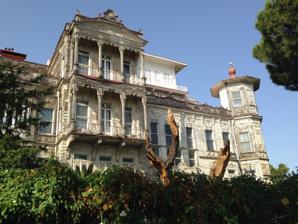
Building: Ragıp Pasha Mansion
Country: Unknown
Year built: 1906
Ottoman mansion in Istanbul, Turkey Ragıp Pasha Mansion Ragıp Paşa Köşkü Ragıp Pasha Mansion General information Location Kadıköy Address Cemil Topuzlu Ave, Caddebostan Town or city Istanbul Country Turkey Coordinates 40°57′49″N 29°03′35″E / 40.96360°N 29.05964°E / 40.96360; 29.05964 Completed 1906 ; 119 years ago ( 1906 ) Technical details Floor count 3 Design and construction Architect(s) August Carl Friedrich Jasmund Ragip Pasha Mansion ( Turkish : Ragıp Paşa Köşkü ) is an Ottoman-era mansion in Istanbul , Turkey. It was built in 1906. The mansion is located inside Caddebostan , Kadıköy . Background Ragıp Sarica (1857–1920), known as Ragıp Pasha, was born in Euboea ( Turkish : Eğriboz ). After graduating from the School of Civil Service, he entered state service. He became an aide de camp to the Ottoman Sultan Abdulhamid II ( r. 1876–1909 ) at the Yıldız Palace . Additionally, he was engaged in trade. He founded the rakı factory Umurca in Tekirdağ , and also funded the construction of the commercial buildings Afrika Han, Anadolu Han and Rumeli Han at İstiklal Avenue in Beyoğlu , Istanbul. He was exiled in 1908 to the island Rhodes in Ottoman Greece following the deposition of the sultan to Thessaloniki right after the Young Turk Revolution . He contracted stomach cancer there, and went to Switzerland for treatment. After his return, he lived in his mansion. Mansion Ragıp Pasha Mansion is located at Cemil Topuzlu Avenue in the Caddebostan neighborhood of Kadıköy district in Istanbul, Turkey, on the shore of the Marmara Sea . Built in 1906, its architect was Prussian August Carl Friedrich Jasmund, who taught at the Imperial School of Military Engineering ( Ottoman Turkish : Mühendishâne-i Berrî-i Hümâyun , today Istanbul Technical University ), and designed the Sirkeci railway station . It consists of three buildings, a luxurious one for Pasha, a relative modest one for Tevhide, Pasha's daughter, and a one-storey reception pavilion at the street side. Entry to the premises is through a high wrought-iron double-wing gate. The buildings cover a floor area of 3,406 m 2 (36,660 sq ft) with a gross covered area of 2,700 m 2 (29,000 sq ft) on a plot of 22,970 m 2 (5.68 acres). The mansion's land is a registered protected area. The cost of the mansion was given with 40,000 gold. [ clarification needed ] In later years, the pavilion was demolished, and apartment buildings were constructed on the site. Both buildings have three stores and a basement. A clock tower was added to the building of Ragıp Pasha. There was an outbuilding and a pool, which were demolished during the construction of the coastal walkway in later years. The buildings are of masonry covered by wood except the basement. The windows and the balconies are covered with wooden blinds . The outside woodwork gives the buildings the appearance of a wooden house. Although the inner walls are flat, the wooden ceilings are richly decorated, especially with gold leaf handcrafted by Greek artisans. All the marble of the building was imported from Italy, and the interior flooring arquets from Vienna , Austria. After Pasha's death After the death of Pasha in 1920, the mansion was sold. It was owned first by lawyer İbrahim Ali, then Sıtkı Çiftçi. It was used by the Sailing Club and then as a military jailhouse. Later, the mansion was leased by storewise. [ clarification needed ] Notable people like Vehbi Koç and Abidin Dino were among the tenants. The mansion was later neglected. It was dubbed "Little Dolmabahçe Palace ", "Palace Cub" or "Haunted House". After the death of businessman Tahsin Çiftçi in 200, [ clarification needed ] his heirs Hakan Mehmet Çiftçi and Hatice Ayşe Çiftçi owned the mansion.  Due to the Çiftçi family's financial problems, the mansion was in enforcement by a bank. [ clarification needed ] On 2 September 2022, the court of justice went out to tender, [ clarification needed ] and the creditor İşbank purchased the mansion for around ₺ 449 million. See also Arif Sarıca Mansion (built 1903), the mansion of Pasha's brother Arif Sarıca in Moda, Kadıköy. References